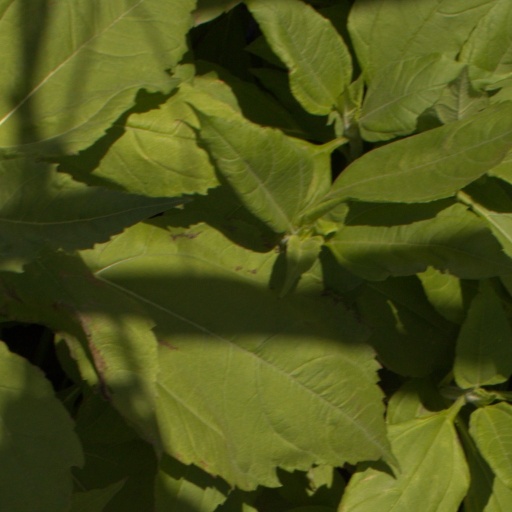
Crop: Jerusalem artichoke